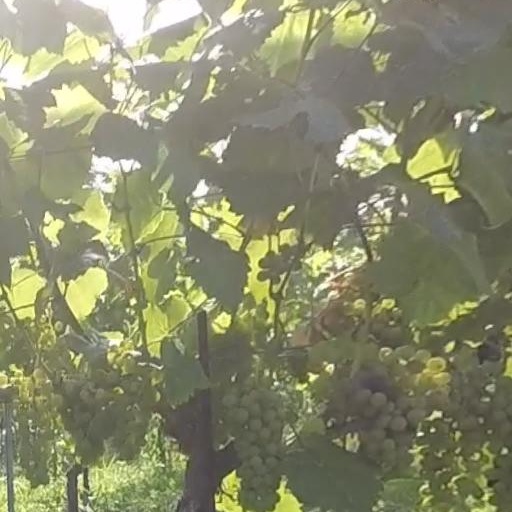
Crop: grape